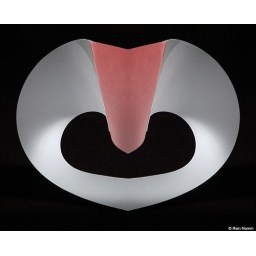
Folded white paper mirrored onto itself. Color added in PS.